Dani Parejo

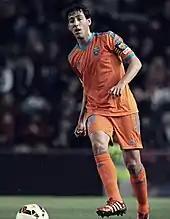
Parejo playing for Valencia in 2015

On 14 June 2011, Valencia CF signed Parejo for a reported €6 million, with out-of-favour goalkeeper Miguel Ángel Moyá going to Getafe on a year-long loan as part of the deal. He made his league debut on 15 August, playing 80 minutes in a 1–1 away draw to RCD Mallorca.